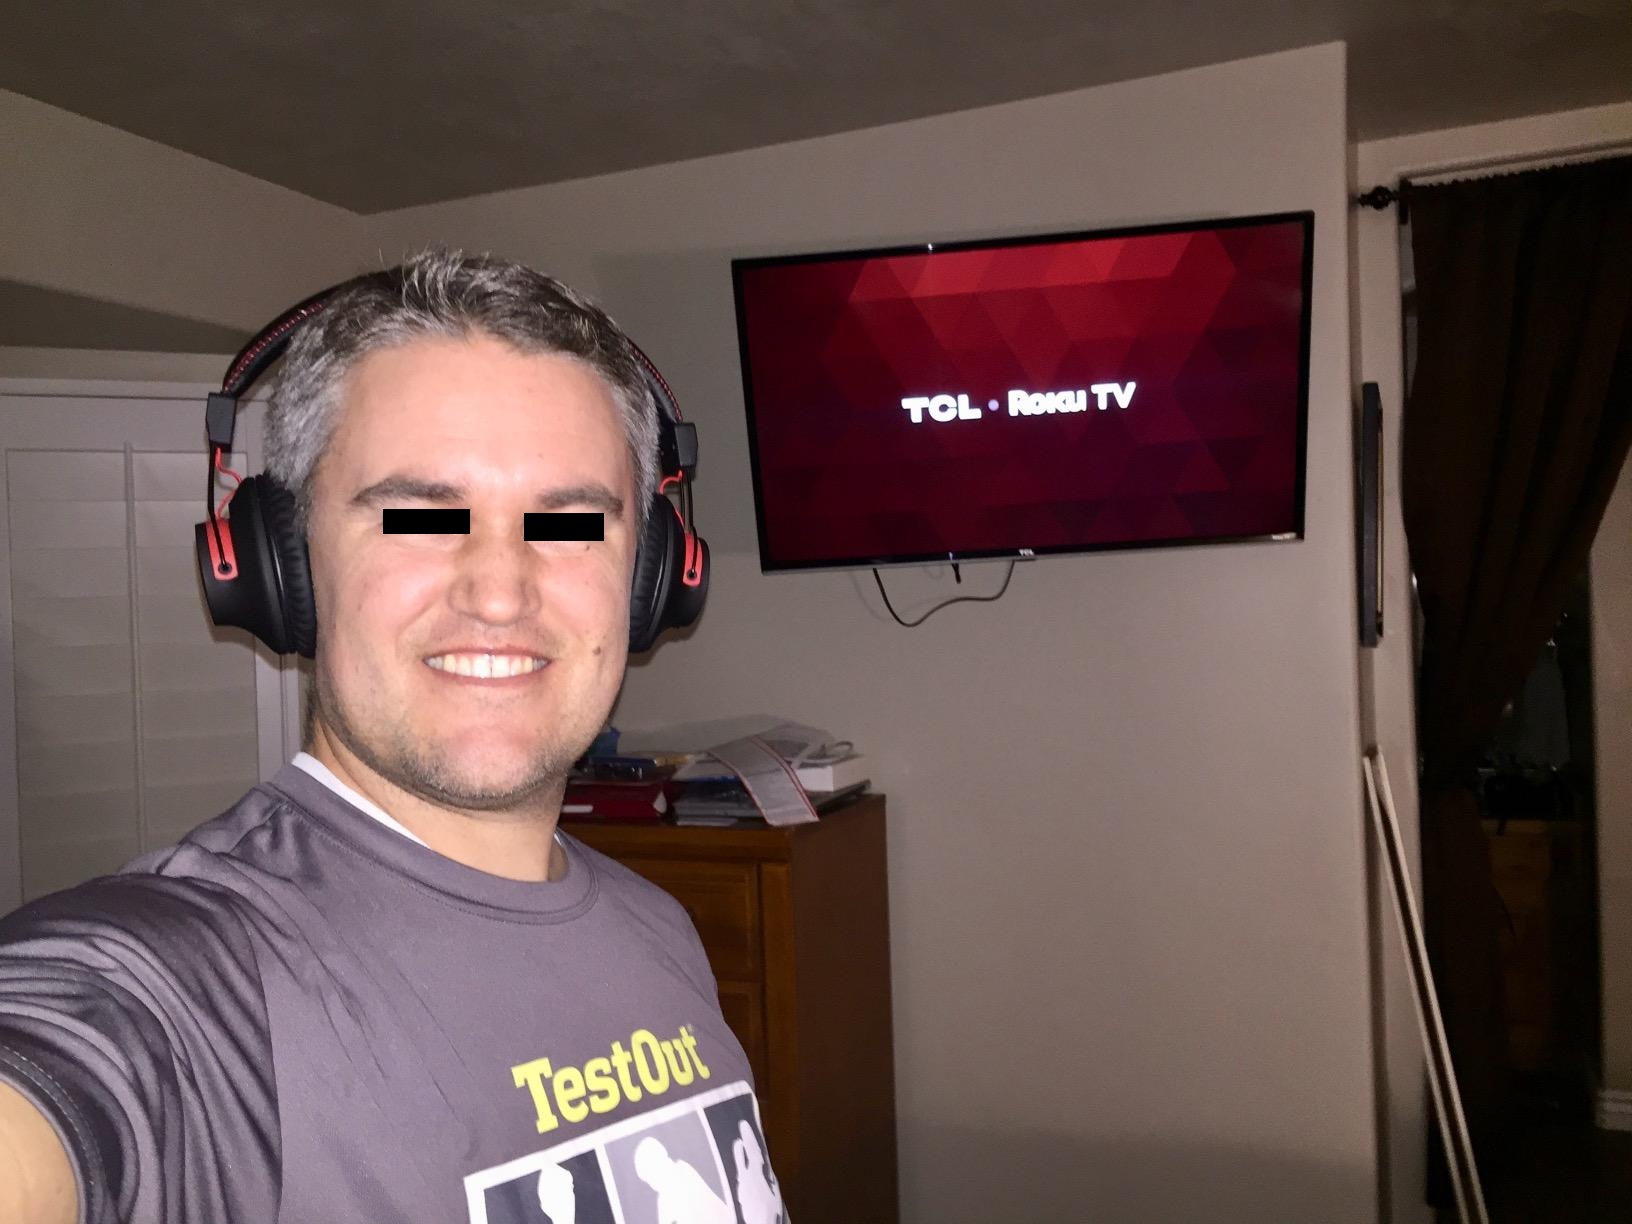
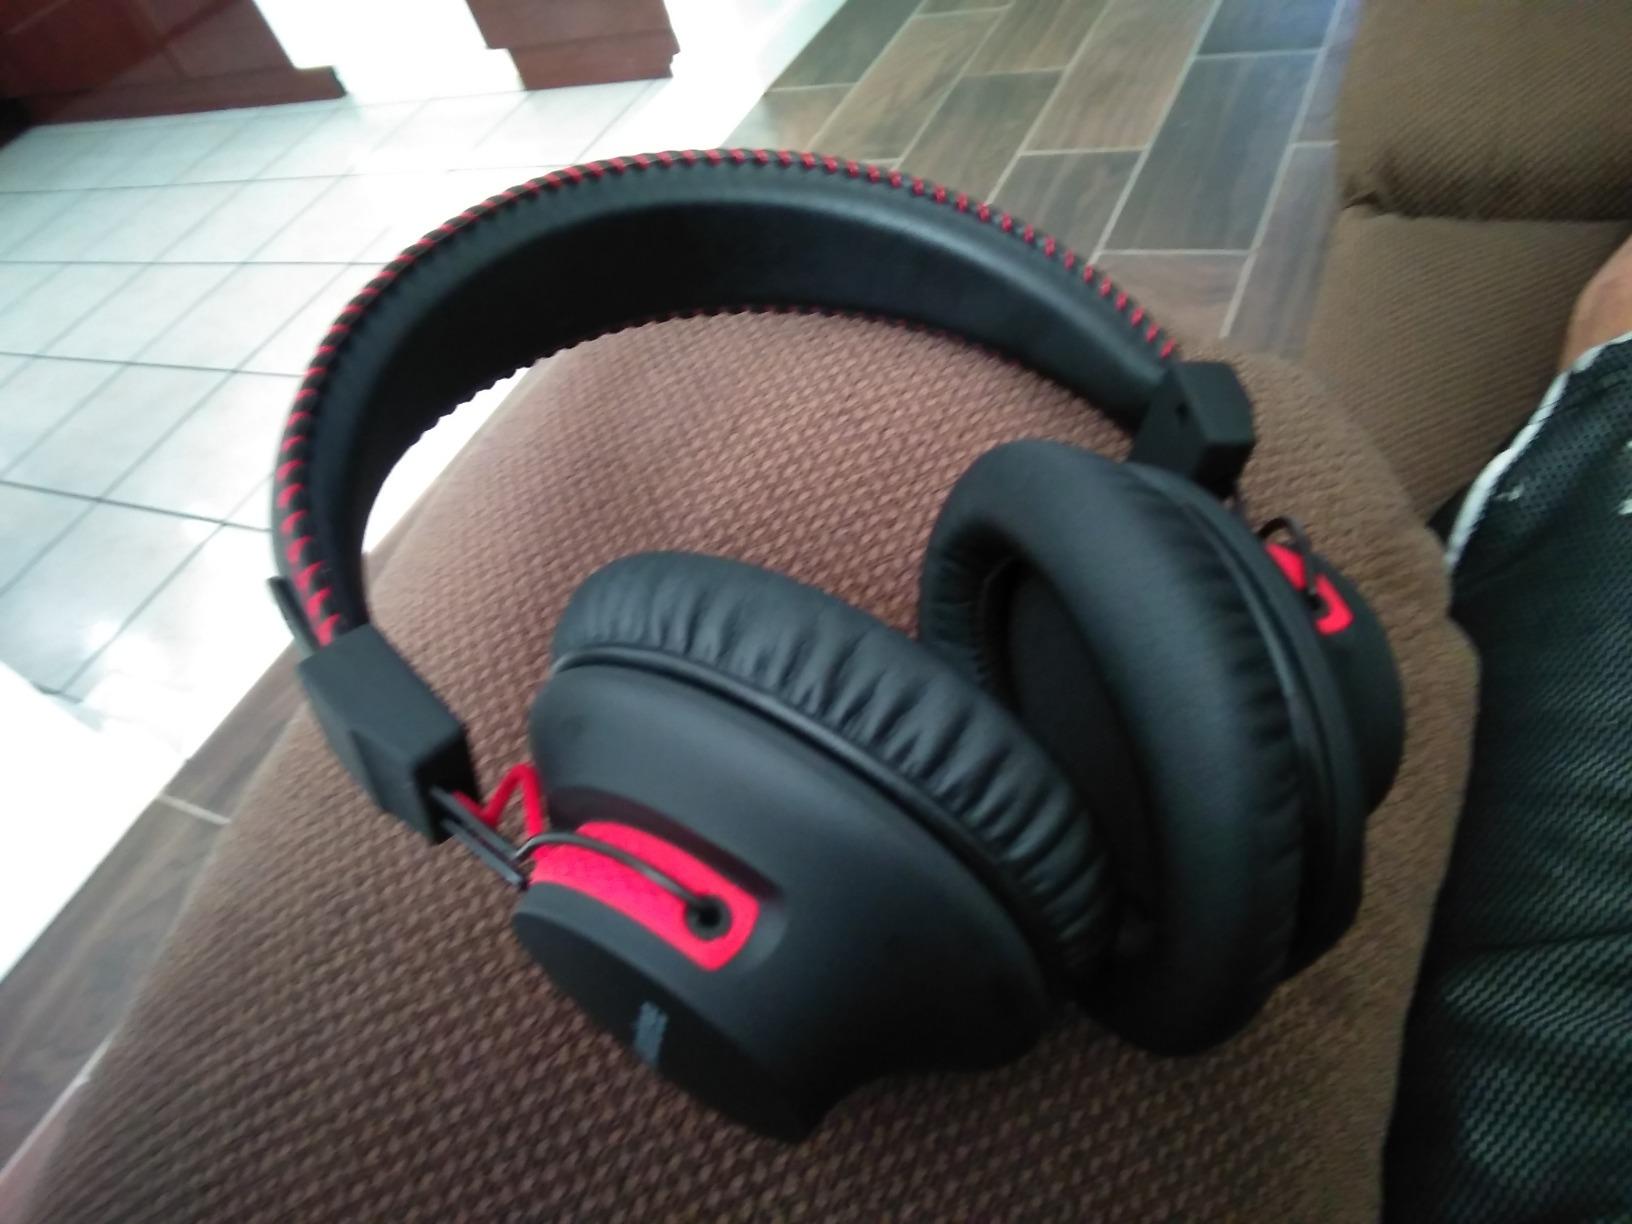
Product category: headphones
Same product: yes